Paraíba

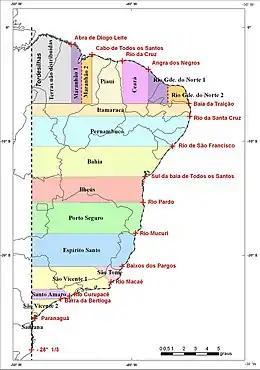
Map of the captaincies of Brazil in 1534

In 1500, the Portuguese explorer Pedro Álvares Cabral reached the northeastern coast of Brazil and claimed the territory of Brazil for the Portuguese Empire as set out in the Treaty of Tordesillas. It was not until 1534, however, that colonization began, spurred on by the increasing French presence in the Northeast. In that same year, the King of Portugal, John III, divided Brazil into fifteen captaincies. Most of what is now the state of Paraíba became part of the Captaincy of Itamaracá, which comprised a thin band of area stretching from the Tordesillas line at the far western extremity to the Ponta do Seixas, the easternmost point of Brazil. The remaining portions of the state fell under the neighboring captaincies of Rio Grande to the north and Pernambuco to the south. Itamaracá, in contrast to Pernambuco, continued to be troubled by French piracy, especially of wood, animal skins, and amber.